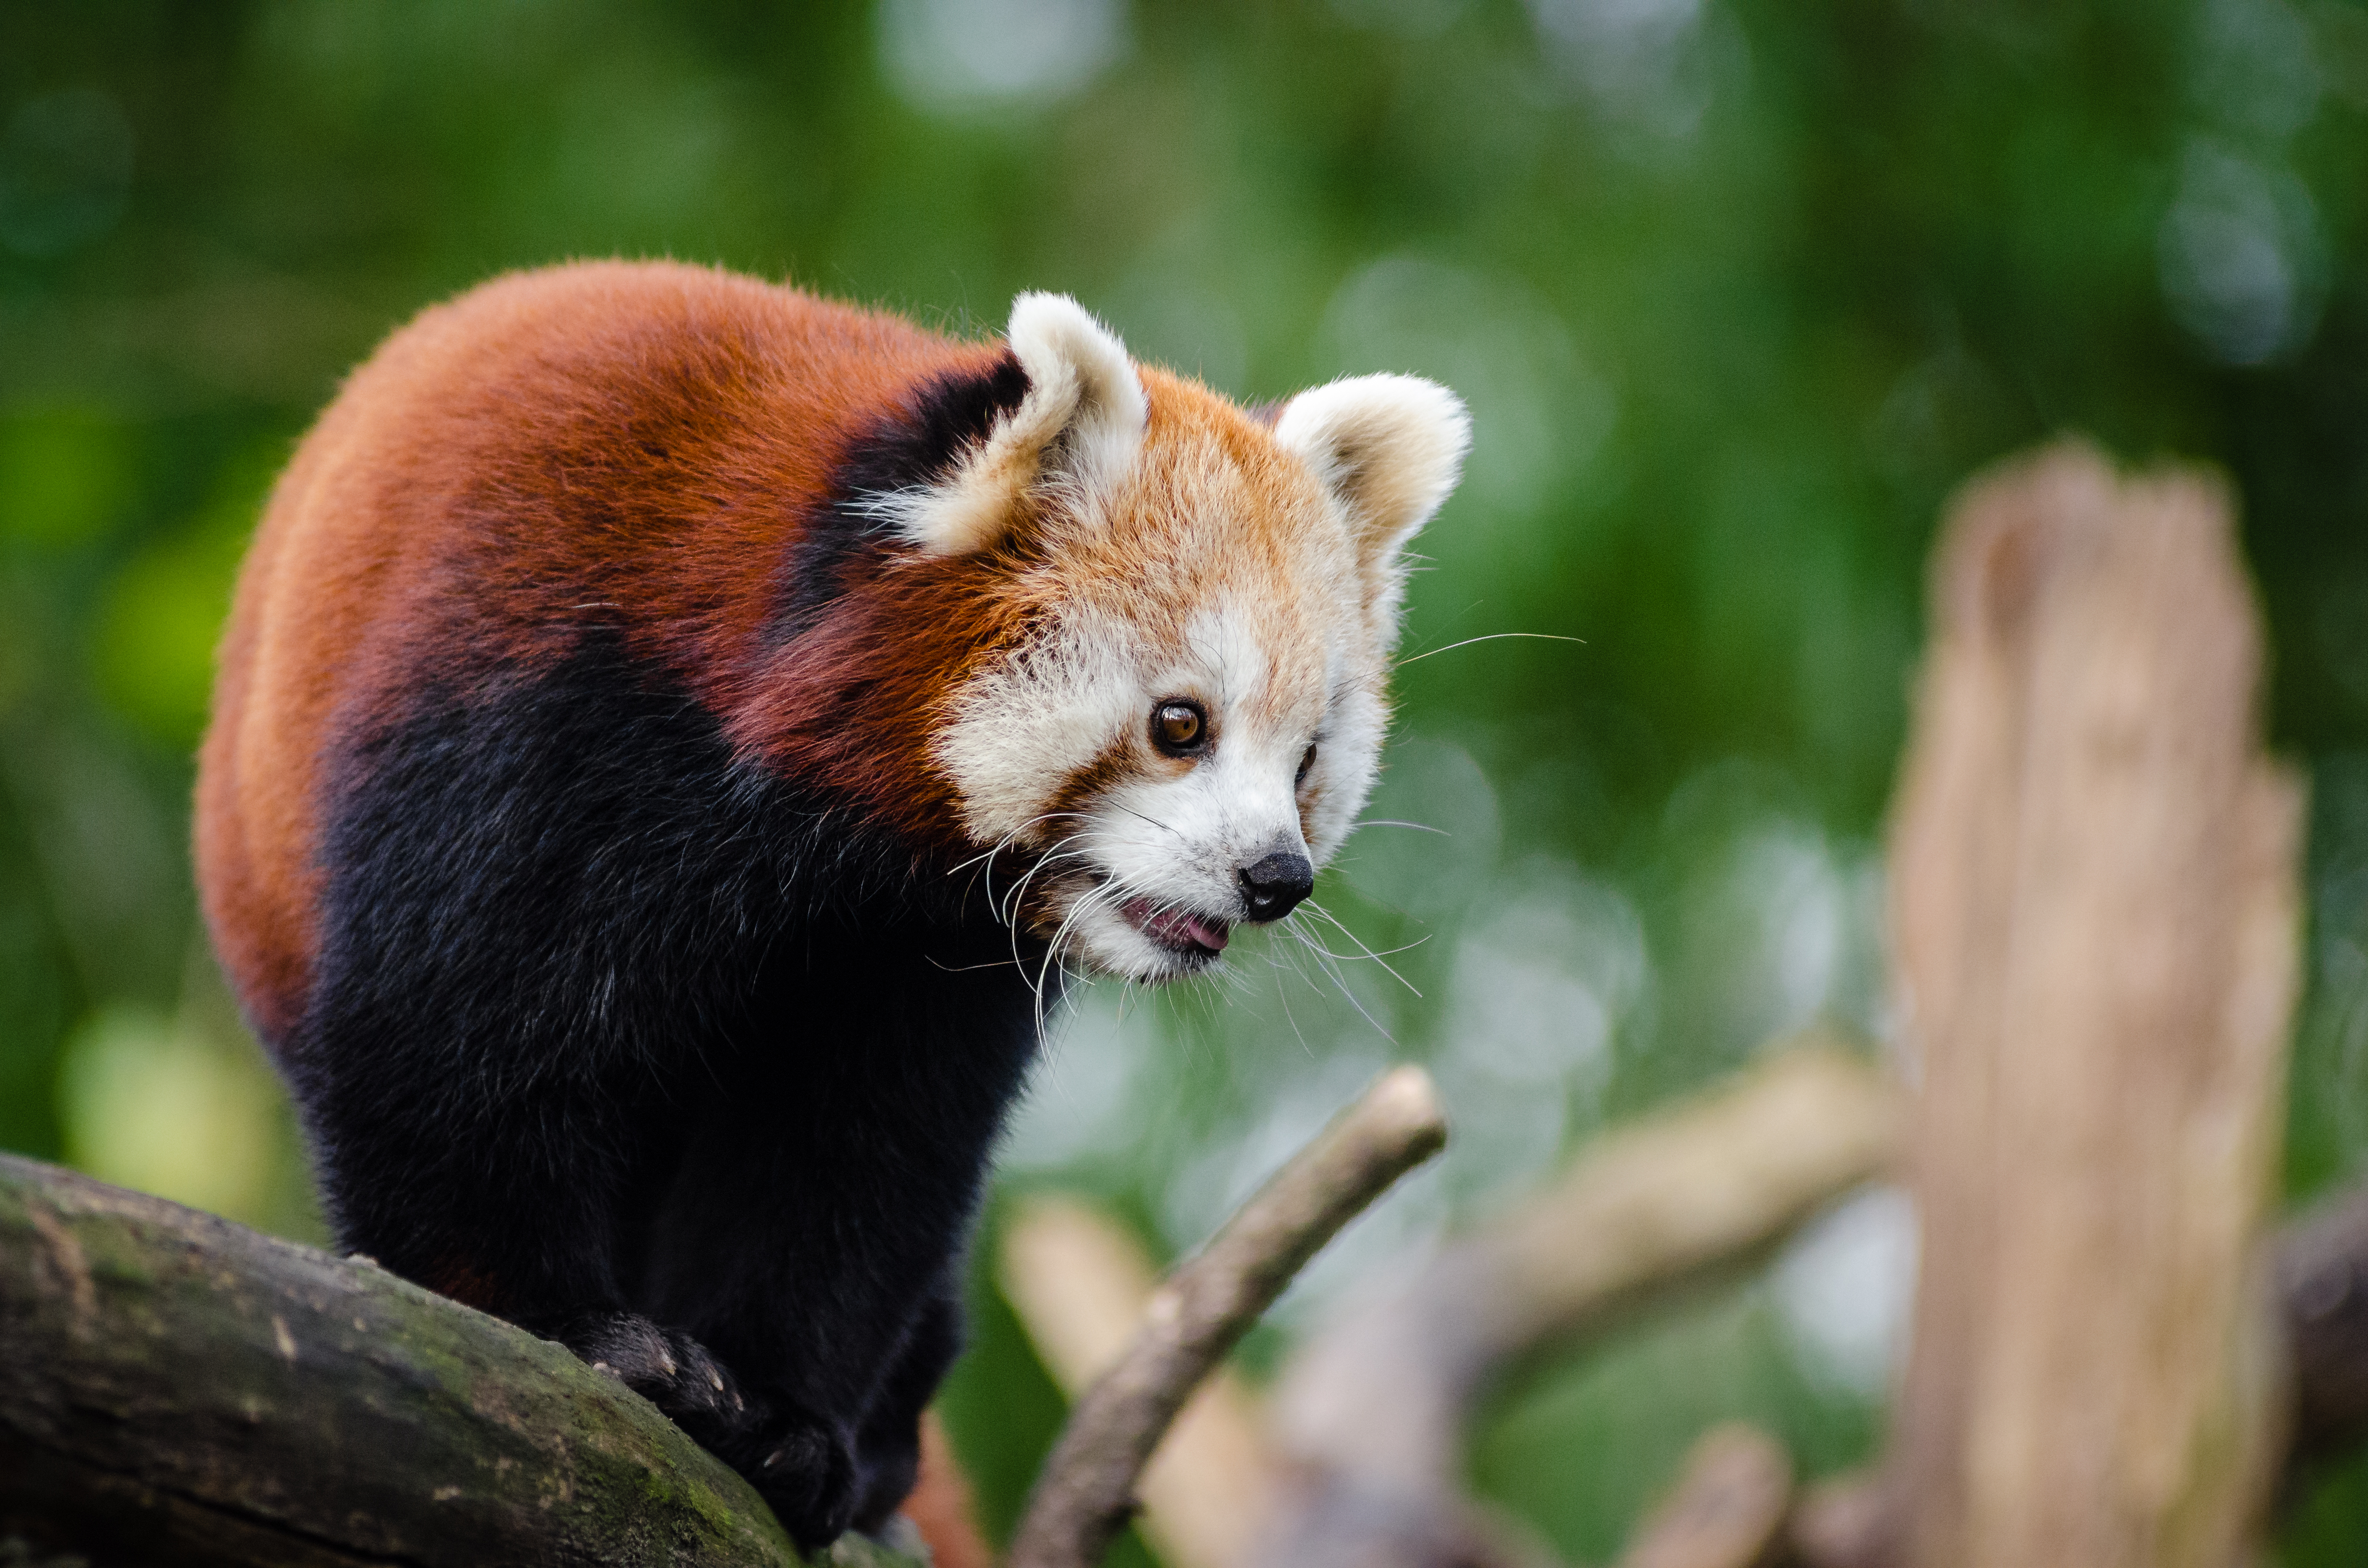
tree, nature, bokeh, vintage, sweet, fall, feet, animal, cute, female, wildlife, zoo, fur, orange, young, green, high, red, foot, autumn, mammal, nikon, fauna, red panda, panda, 2015, face, nose, paw, tail, animals, ears, endangered, vertebrate, germany, deutschland, herbst, natur, paws, tier, iso, ss, fell, grn, gesicht, baum, adorable, bamboo, d7000, roter, kleiner, niedlich, sues, suess, species, bedrohte, tierart, tierpark, weiblich, jungtier, jung, ohren, schwanz, nase, bedroht, ailurus, fulgens, mozilla, firefox